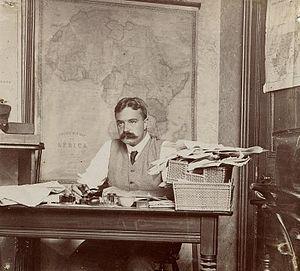
La Congo Reform Association, une association se déclarant défenseur des intérêts et des droits des travailleurs indigènes de l'Etat indépendant du Congo, est fondée en mars 1904 par Henry Grattan Guinness, Edmund Dene Morel et Roger Casement.